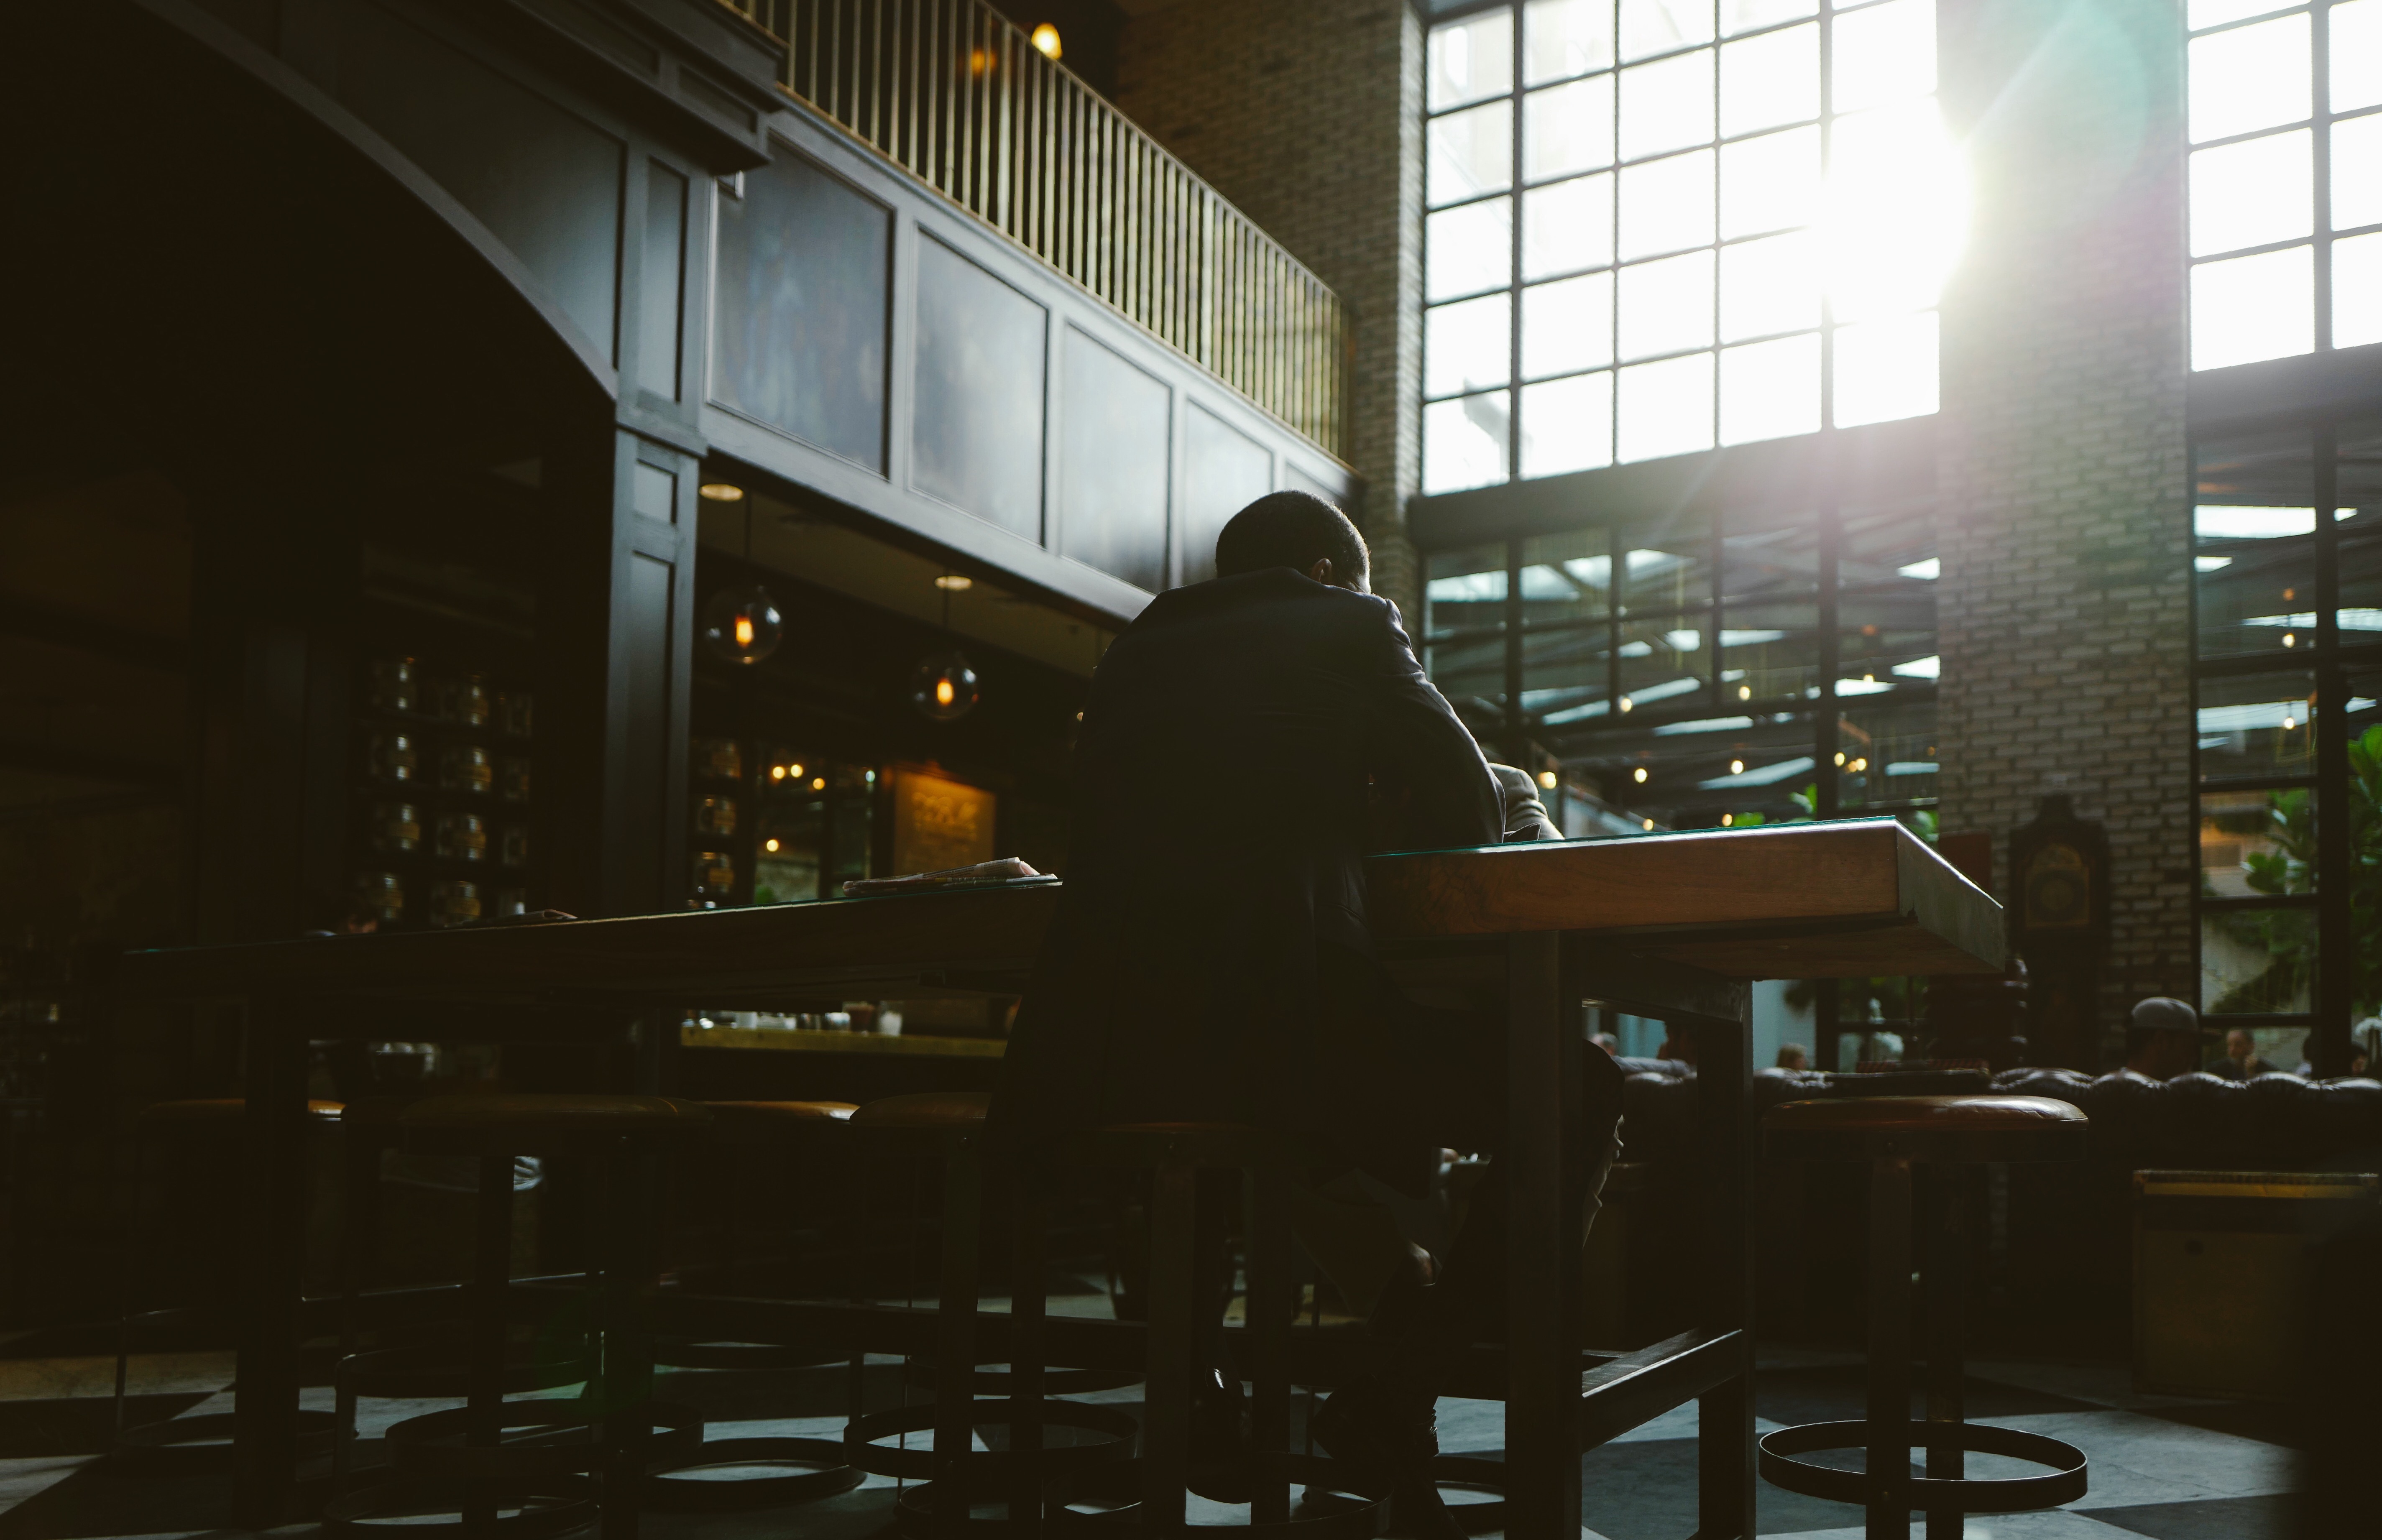
table, coffee shop, light, architecture, night, window, glass, interior design, tourist attraction, shape